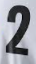
Number: 2